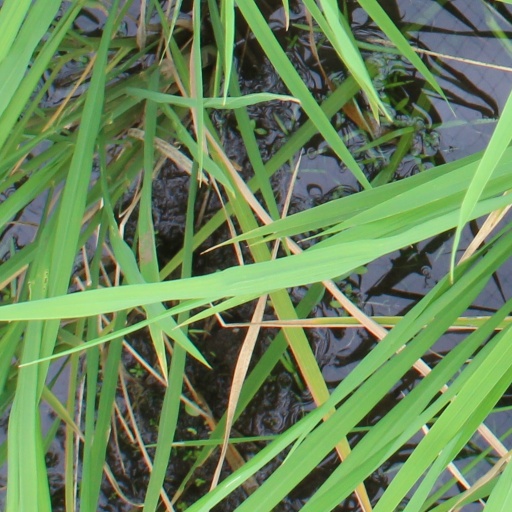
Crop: rice